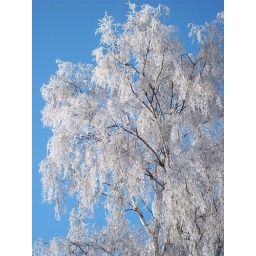
jewelled tree against blue sky